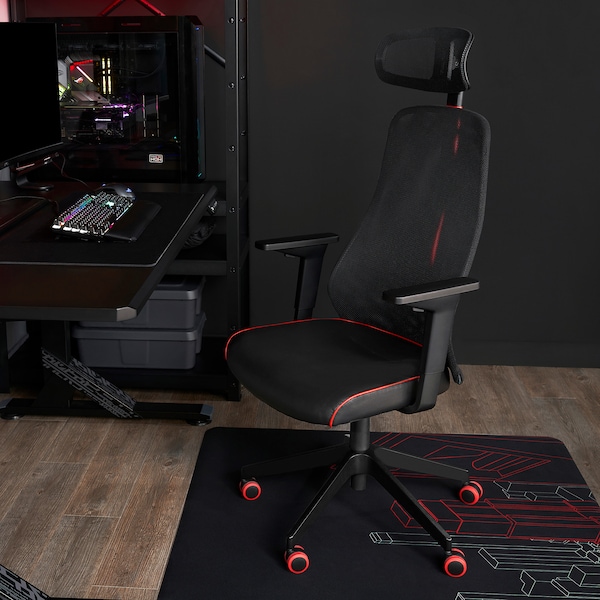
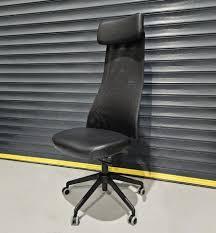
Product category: items_chair
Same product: no